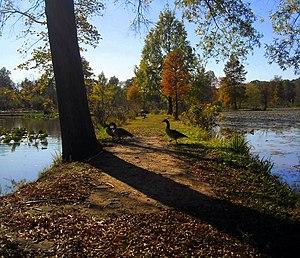
Kenilworth Park & Aquatic Gardens est un National Park Service situé dans le nord-ouest de Washington, DC, à la frontière de l'état du Maryland. Niché près des rives de la rivière Anacostia et directement à l'ouest de la Baltimore-Washington Parkway, Kenilworth Park & Aquatic Gardens conserve un grand nombre de nénuphars et de lotus rares à la surface des étangs près de la rivière. Le parc contient aussi le marais de Kenilworth, le seul marais littoral restant à Washington, DC.
Le National Park Service est une agence dépendant du gouvernement fédéral des États-Unis, chargée de gérer les parcs nationaux, les monuments nationaux et quelques autres propriétés historiques et zones protégées du domaine fédéral. La création de l'agence remonte au 25 août 1916 par un décret du Congrès américain dans le but de « conservation et de protection des paysages, des sites naturels et historiques, de la faune, de la flore afin de les transmettre intacts aux générations futures afin qu'elles puissent elles aussi les admirer comme nous l'avons fait en notre temps. ».